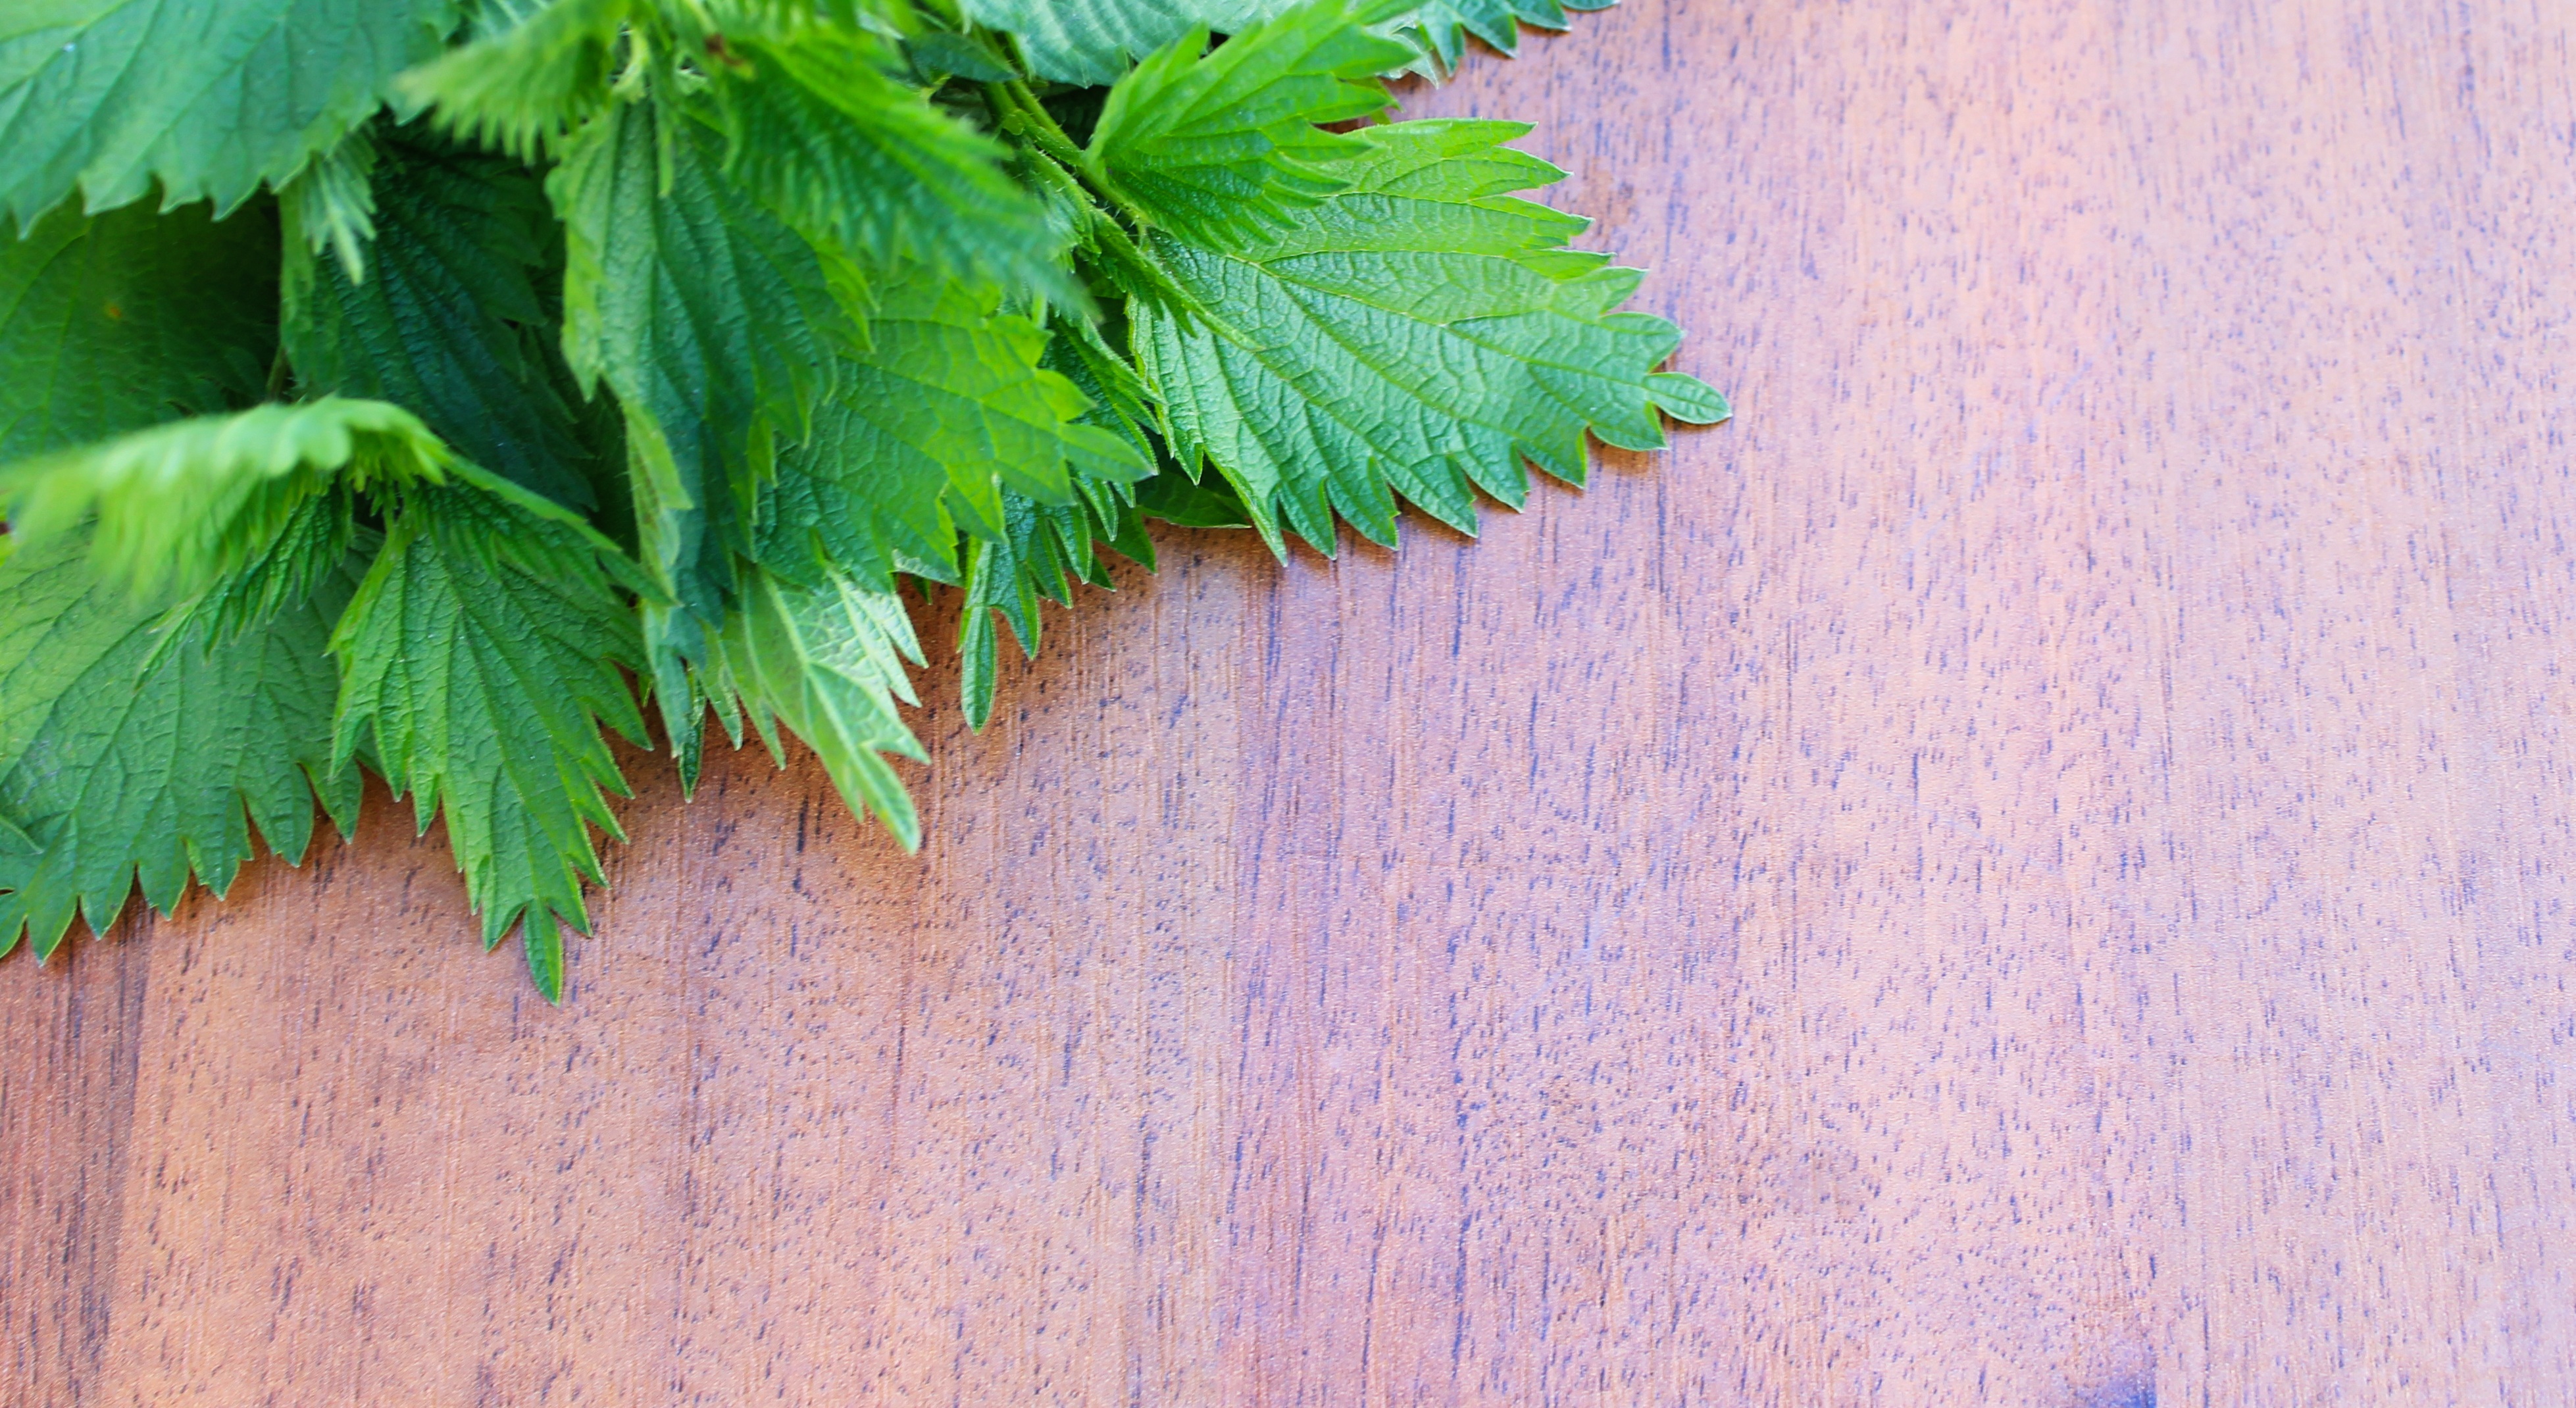
tree, nature, grass, branch, plant, leaf, flower, summer, food, spring, green, herb, produce, natural, brown, soil, garden, close up, outdoors, background, macro photography, flowering plant, grass family, land plant, nettle on a wooden background